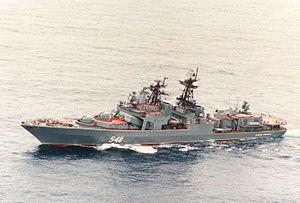
Le RPK-2 Viyuga, aussi désigné 81R et désigné par l'OTAN SS-N-15 « Starfish », est un système de missile anti-sous-marin à ogive nucléaire lancé depuis les sous-marins. Lancé exclusivement depuis les tubes lance-torpilles de 533 mm, il a été conçu dans les années 1960 à Iekaterinbourgi, au sein de la République socialiste fédérative soviétique de Russie.
Les navires de la classe Oudaloï furent des destroyers lance-missile soviétiques fonctionnant en tandem avec les destroyers de la classe Sovremennyy. Cette classe est principalement destinée à la lutte anti-sous-marine.